Fox Report

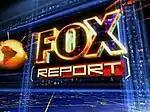
"Fox Report" logo from 2005 to 2007.

After Schneider left FNC in 1997, the program was reformatted as the "Fox News Report", with Jon Scott and Catherine Crier taking over as co-anchors. At its start, the "Fox Report" aired on Monday through Friday evenings. After Crier left FNC to become a host/correspondent for Court TV (now truTV) and Scott was subsequently removed as an anchor, Paula Zahn became the solo anchor of the program, then retitled as the "Fox Report with Paula Zahn". Zahn anchored the newscast until she became host of "The Edge" later that year, at which point Shepard Smith was named the program's main anchor and its title amended as simply the "Fox Report". This marked the first incarnation of what would become the flashy, fast-paced newscast it evolved into under Smith's tenure. In particular, Smith started the trend of peppering news scripts with participles instead of using complete sentences.